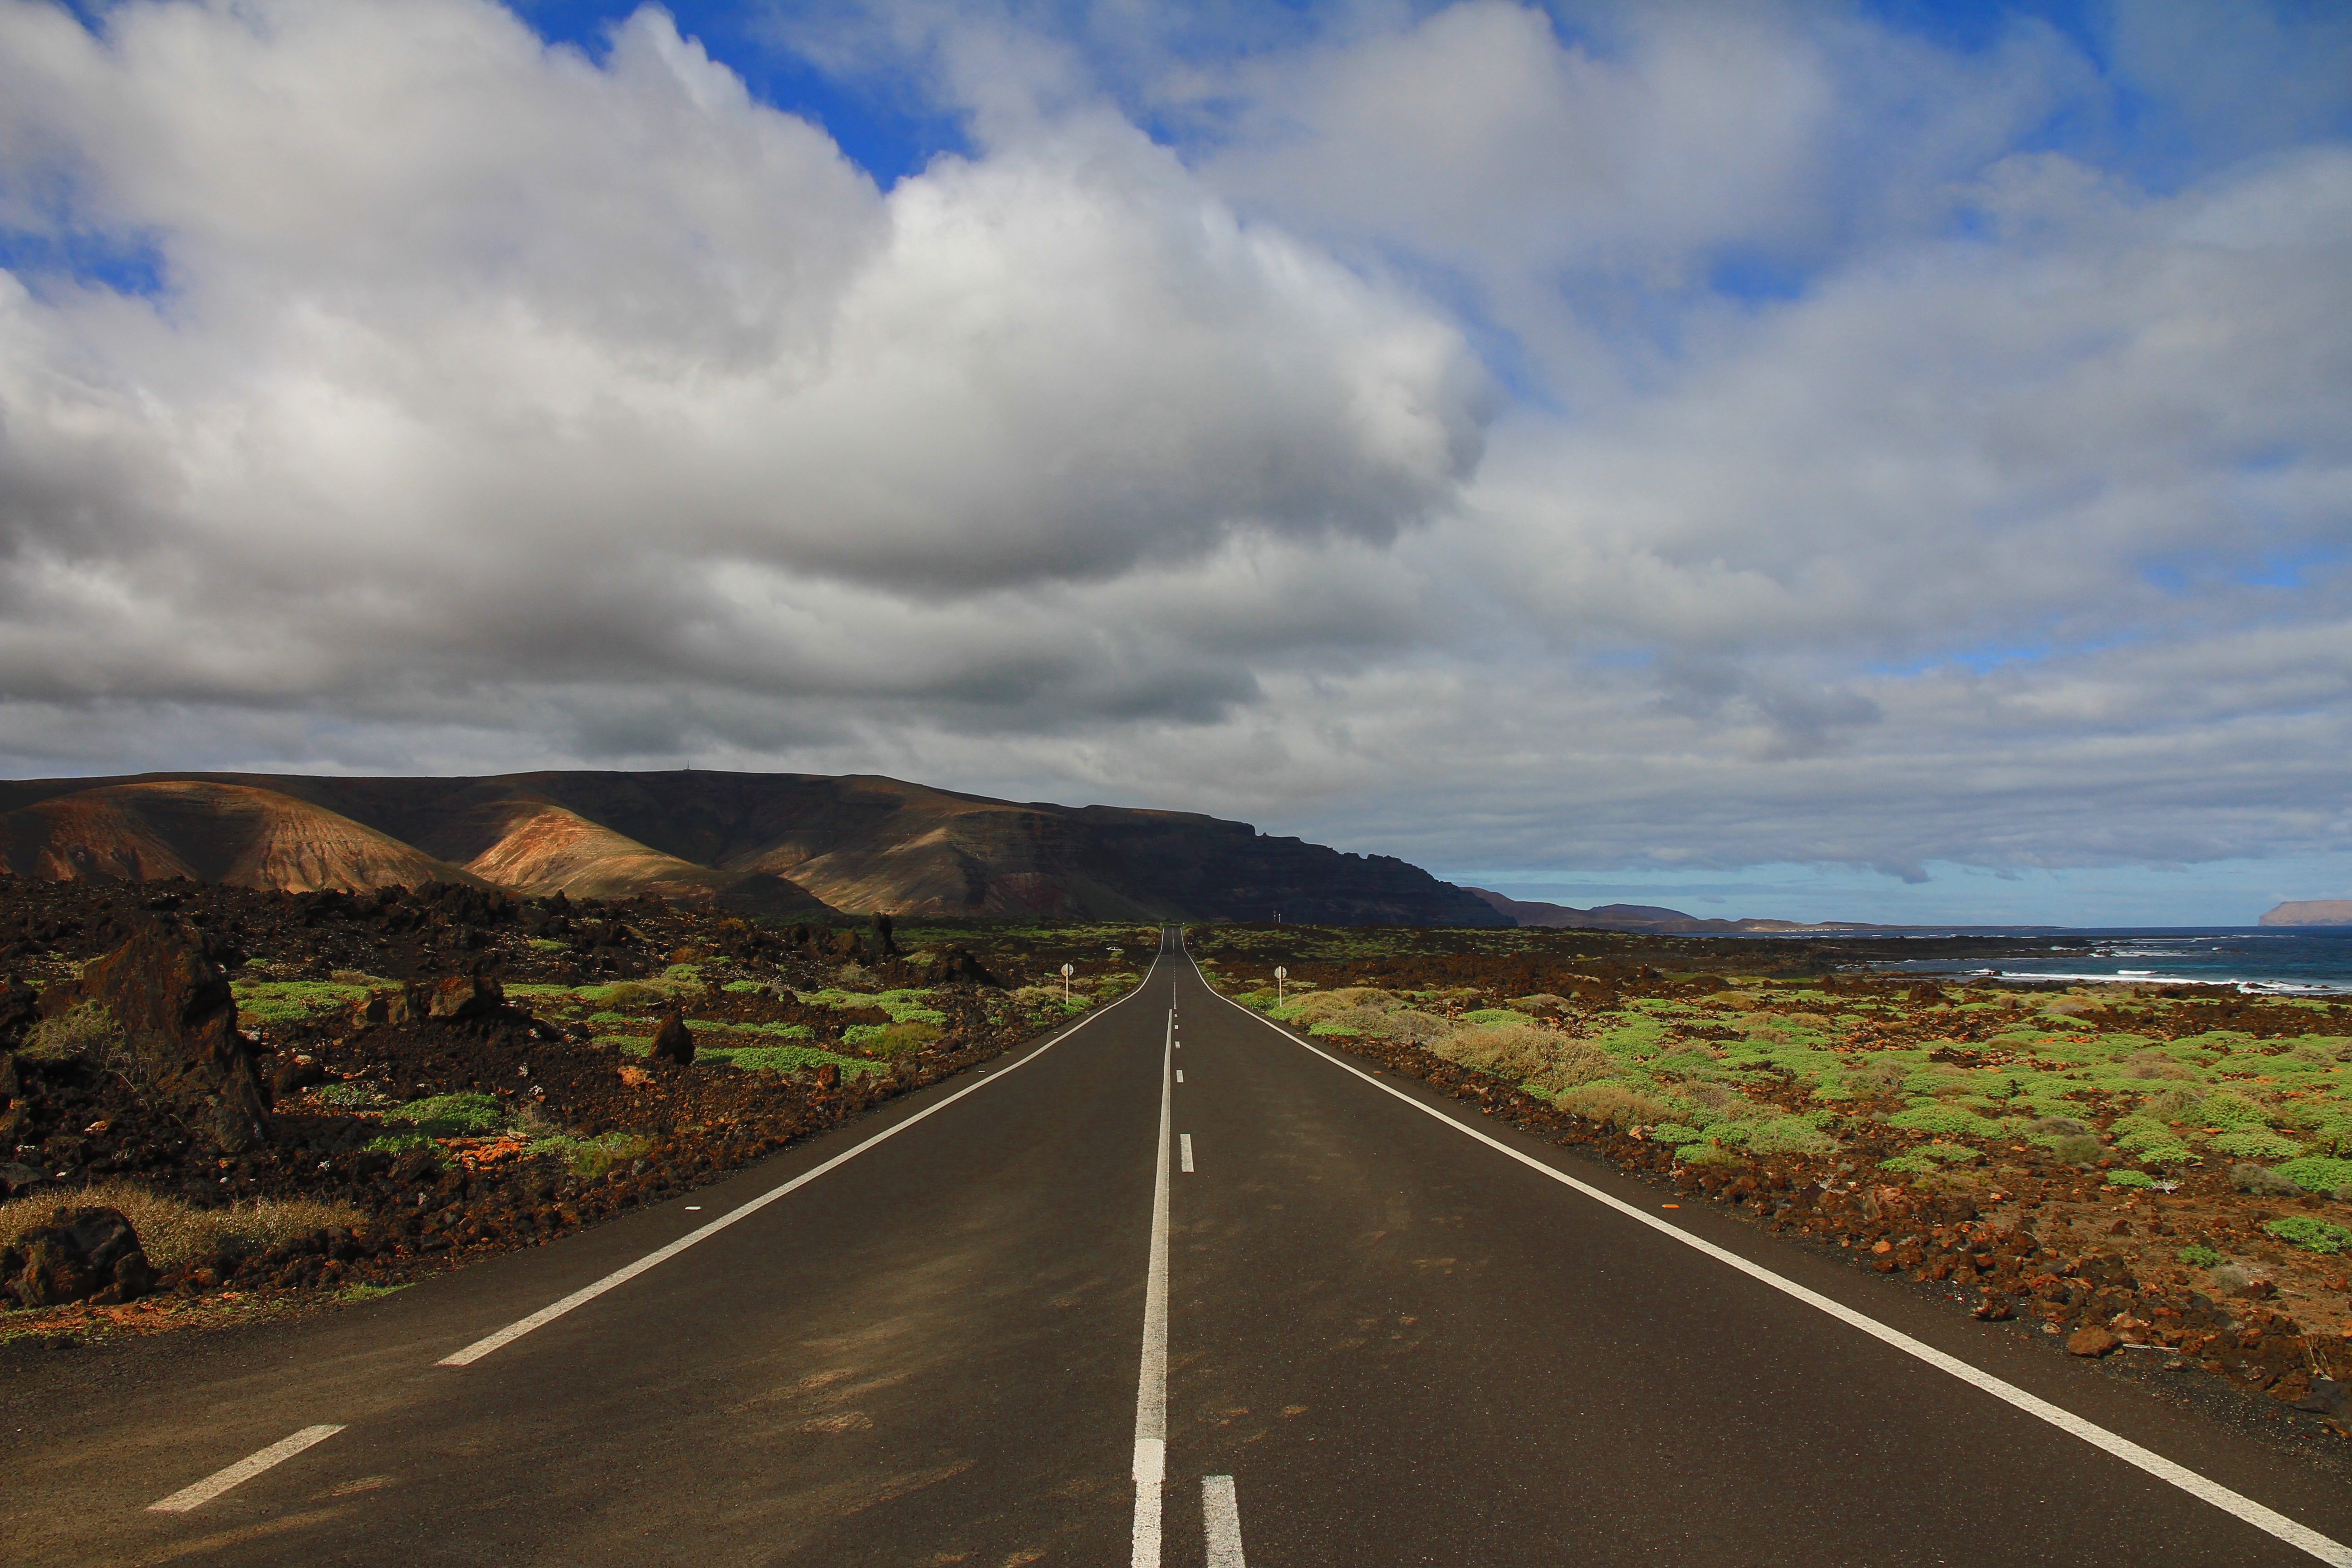
landscape, coast, horizon, mountain, cloud, sky, road, cloudy, morning, hill, highway, asphalt, green, island, road trip, clouds, infrastructure, lava, rural area, meteorological phenomenon, controlled access highway, superhighway